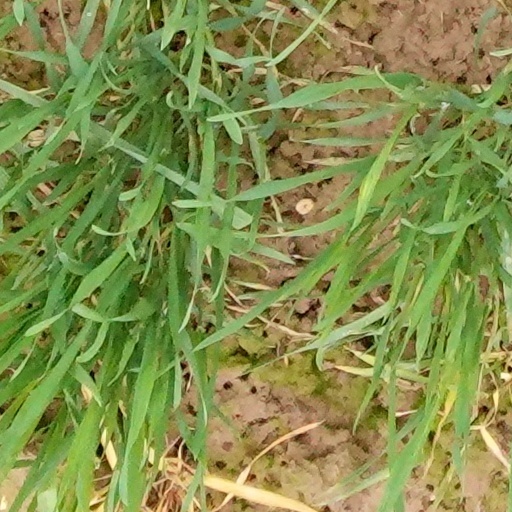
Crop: wheat